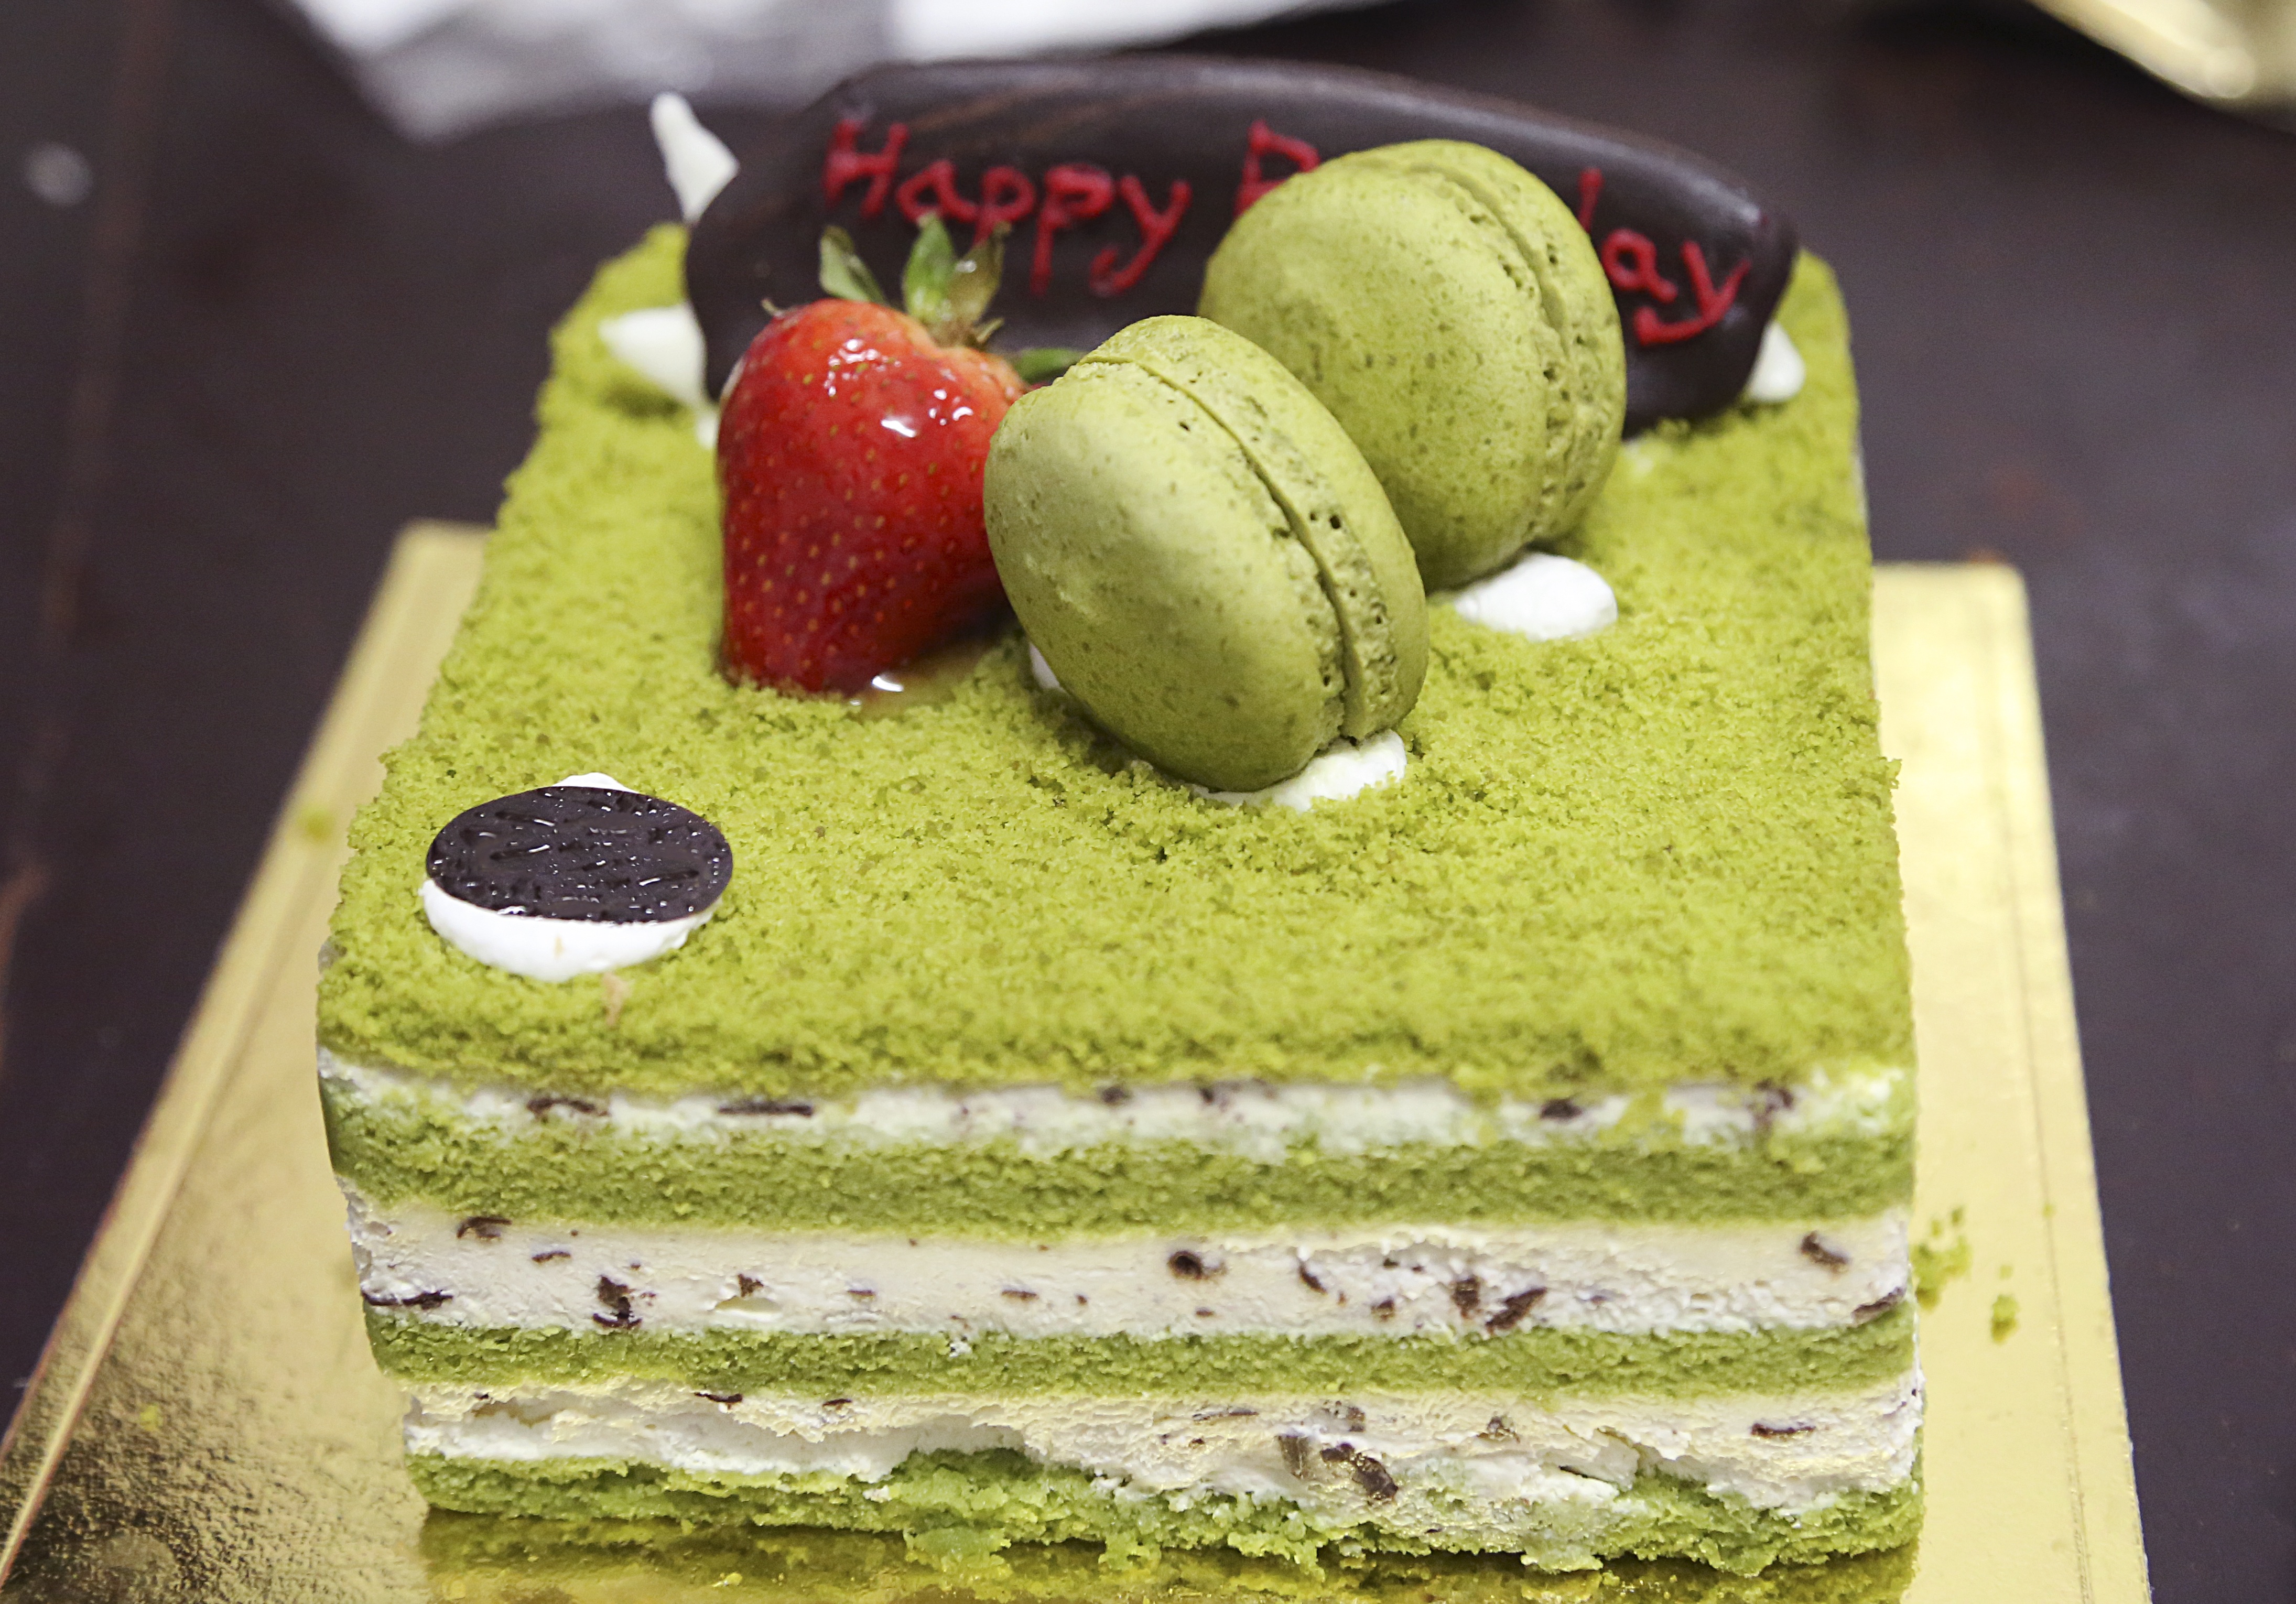
sweet, food, green, produce, dessert, cuisine, cake, pie, birthday cake, sugar, icing, candy, tart, sweetness, macarons, baked goods, fancy, torte, buttercream, cake decorating